Battle of Rejaf

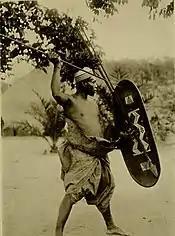
Azande Chief Bafuka

After being underfed and forced into long, grueling marches through rough terrain for nearly two months, the Batetela in Dhanis' column mutinied against their officers in February 1897. The mutiny broke out in the advance guard, which had been pushed the hardest of those in the expedition, but soon spread to the main army, where the massively outnumbered Belgian officers were detained by their men and killed. Dhanis himself escaped the massacre by hiding in the forest, although his brother was among those killed. The now-disbanded army went on to rampage throughout the immediate area, terrorizing the northern Congo and causing great consternation among the Belgian officials whose jobs it was to keep the peace.